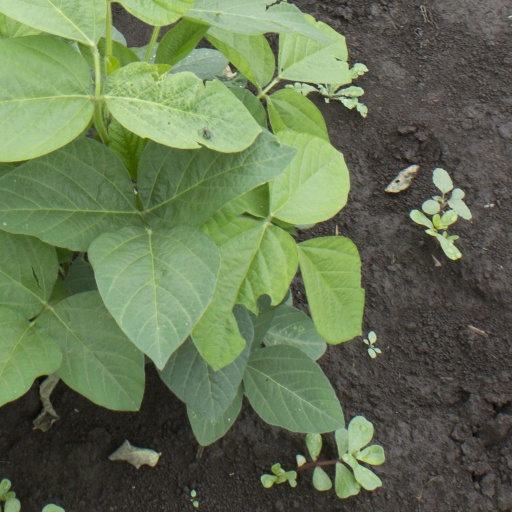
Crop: soybean